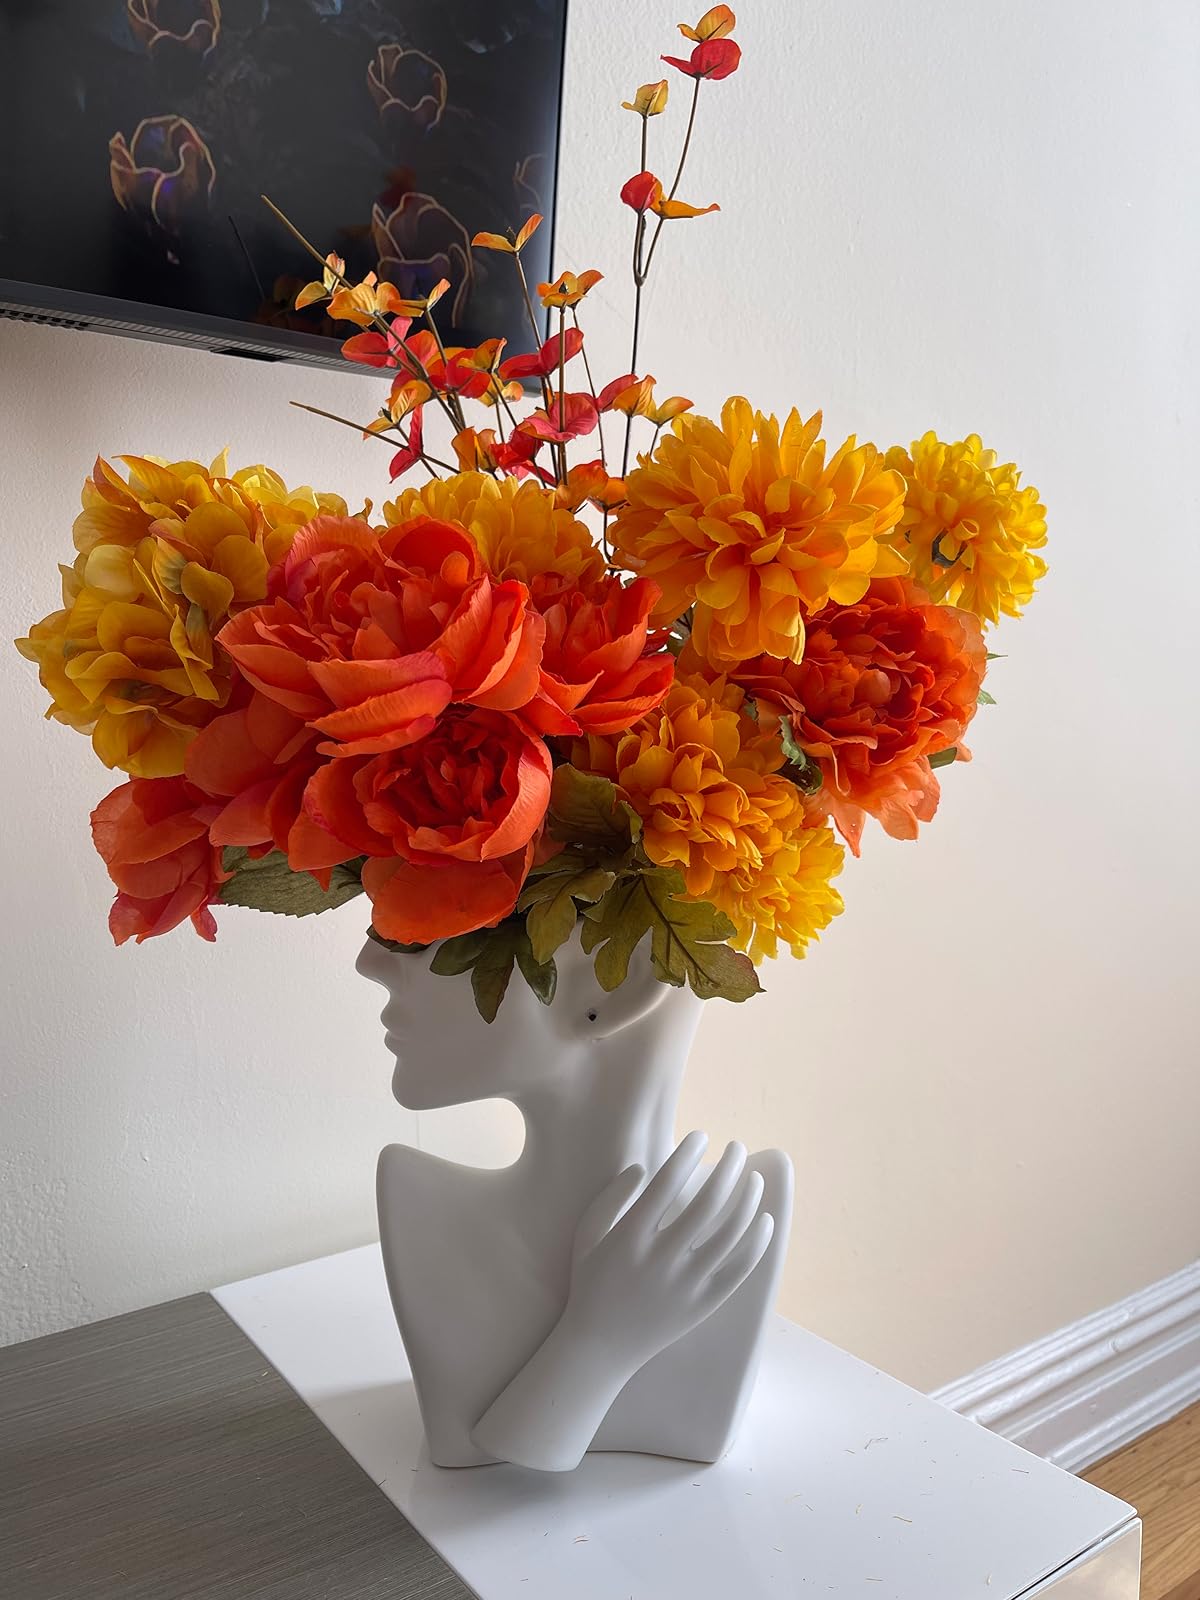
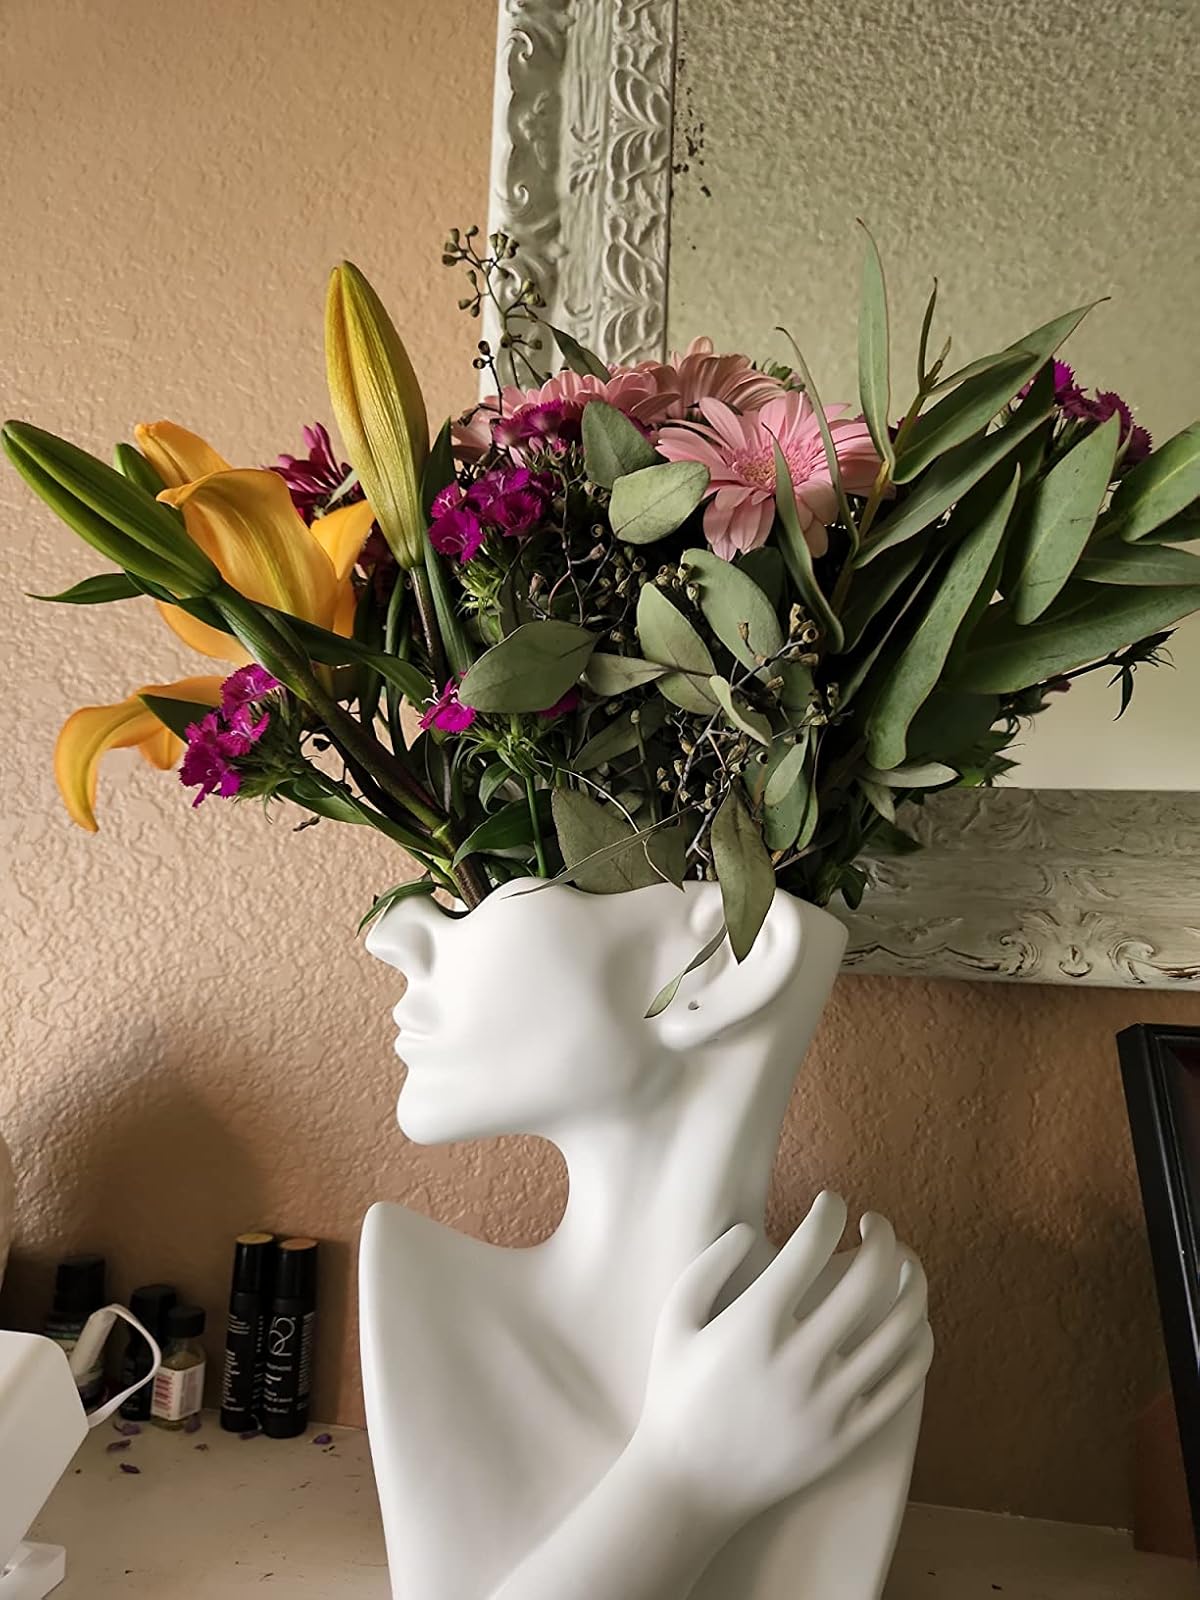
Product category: vase
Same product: yes